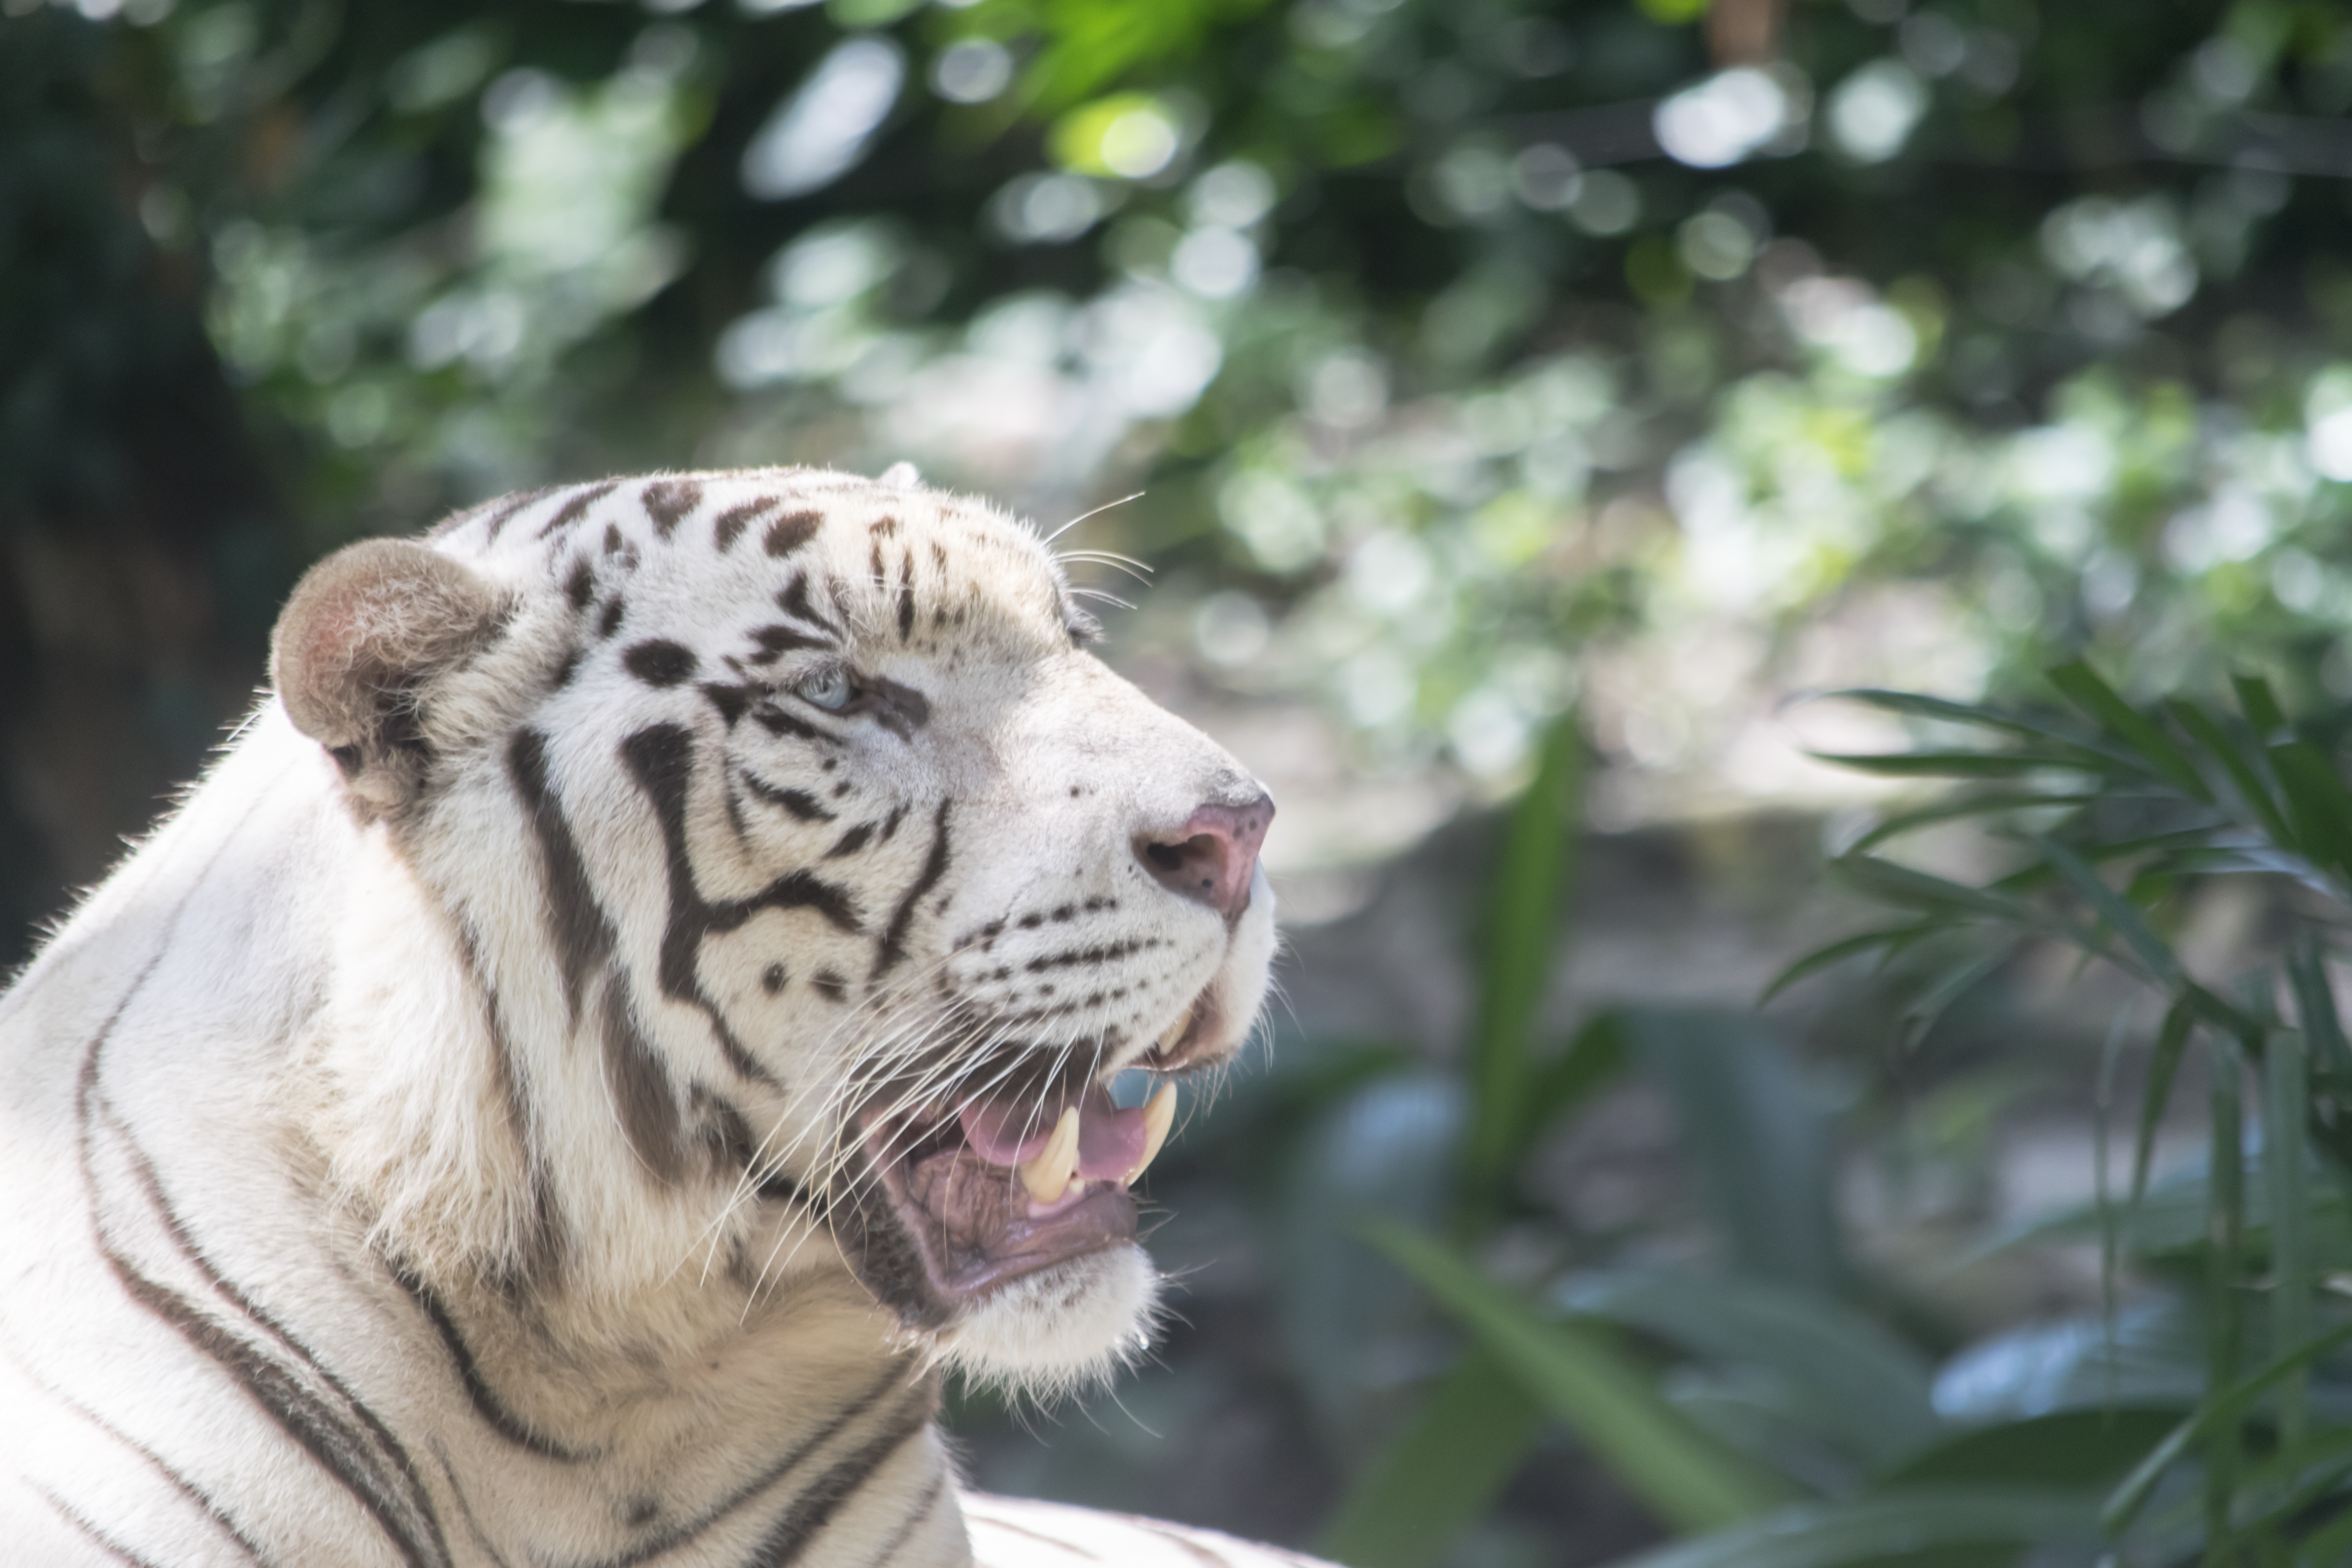
animal, wildlife, wild, zoo, fur, cat, feline, mammal, predator, fauna, striped, face, roar, tiger, stripes, endangered, danger, vertebrate, big, teeth, hunter, wildcat, safari, dangerous, snow leopard, white tiger, bengal, big cats, cat like mammal